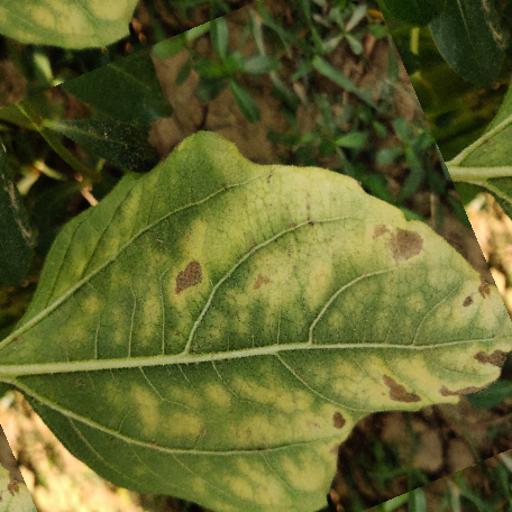
Label: Downy_mildew